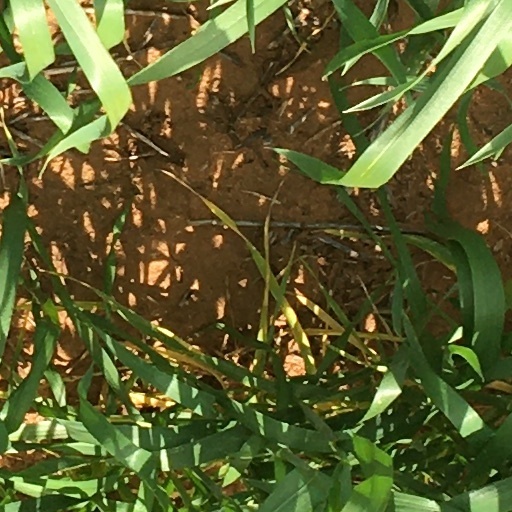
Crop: wheat